Chollima Movement

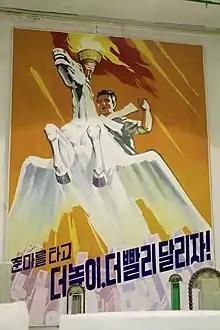
Chollima propaganda poster

This Chollima movement, however, was not able to remain successful indefinitely. The nation obtained the short-term gains in quantity of production but at the cost of lower quality. The economy was distorted as resources were shifted to extensively fund industries while neglecting other needed sectors. Human exhaustion also followed this movement. Little labor remained and resources were stretched to their limits. Economic output began to fall and by 1961 the nation was facing an exhausted labor force. During the mid-1960s, North Korea stopped publishing economic statistics except for percentage increase over previous periods.